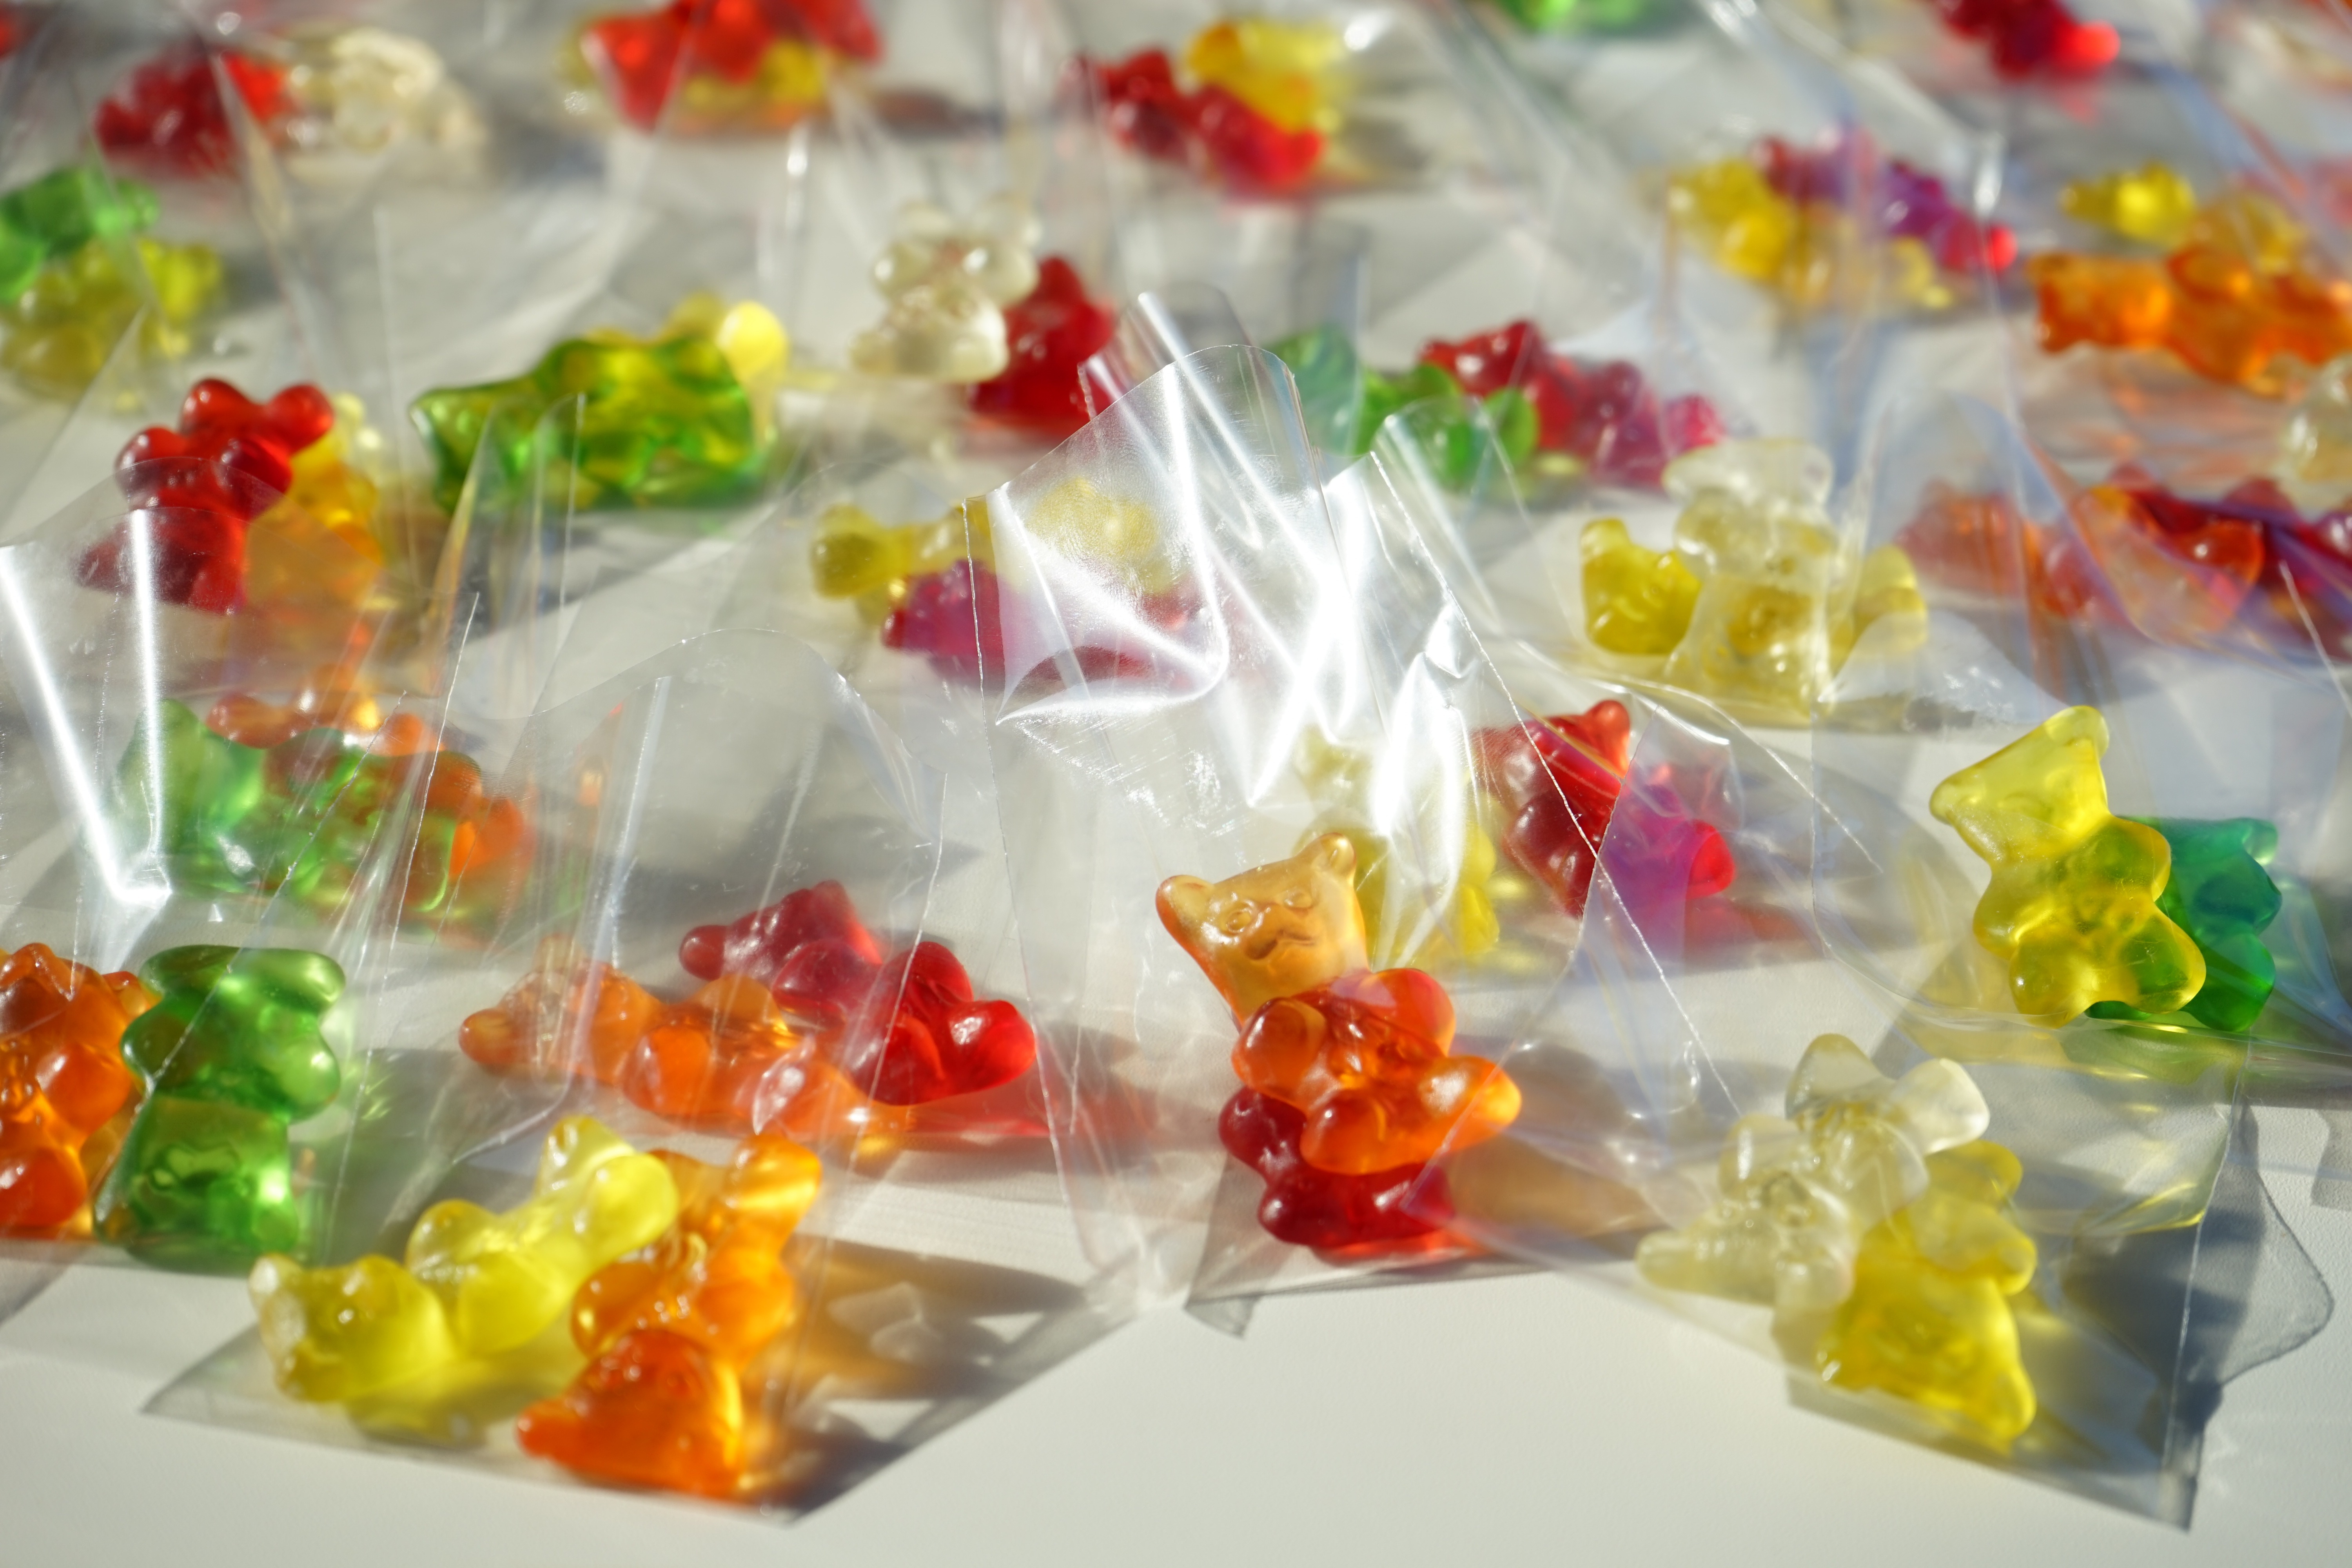
sweet, flower, petal, glass, bear, food, color, colorful, dessert, delicious, bears, candy, packed, sweetness, bags, confectionery, nibble, gelatin, haribo, gummib rchen, mitbringsel, gummi bears, fruit gums, fruit jelly, cellophane, gummi candy, wine gum, gumdrop, gelatin dessert, taffy, sachets, gold bears